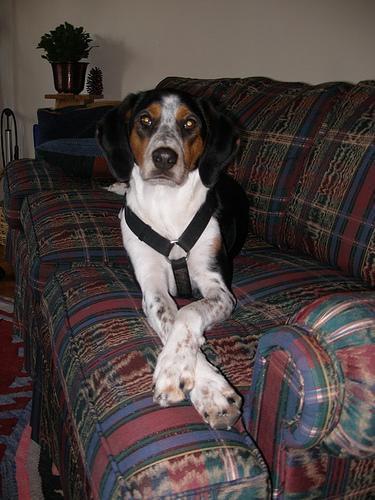
bluetick